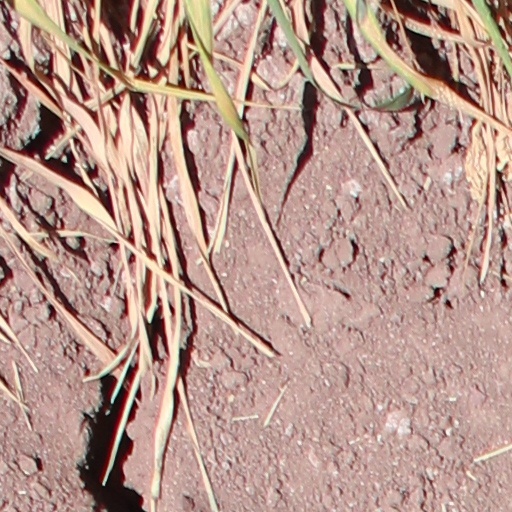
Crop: wheat